14-inch gun M1907

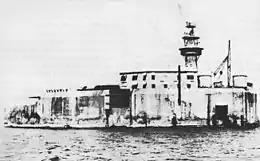
Fort Drum in Manila Bay, called the “concrete battleship”, was a unique fort mounting four 14-inch guns in two twin turrets.

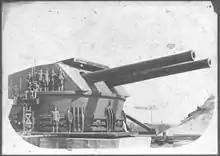
A twin 14-inch turret made for Fort Drum being tested at the Sandy Hook Proving Ground.

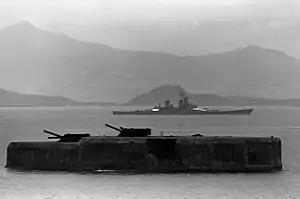
Fort Drum in 1983 with behind the fort.

The M1909 was a wire-wound gun 40 calibers long designed specifically for the turrets of Fort Drum on El Fraile Island in Manila Bay, Philippines. An unusual design feature was that it was made without trunnions. The turrets were made by Newport News Shipbuilding. Fort Drum was built by razing the small island down to the water and building a massive concrete fort on it. The fort had four 14-inch M1909 guns in two twin M1909 turrets, with four 6-inch M1908 guns in casemates on the sides. Despite holding out against Japanese bombardment, the fort was surrendered after destroying the guns along with Corregidor on 6 May 1942. It was recaptured in April 1945 by Company F of the 2nd Battalion, 151st Infantry Regiment, 38th Infantry Division, and a detachment of the 113th Engineer Combat Battalion of the same division. The engineers lowered a 500-pound TNT charge into the structure with a 30-minute time fuze. They then pumped in 3400 gallons of fuel consisting of 75% diesel and 25% gasoline.